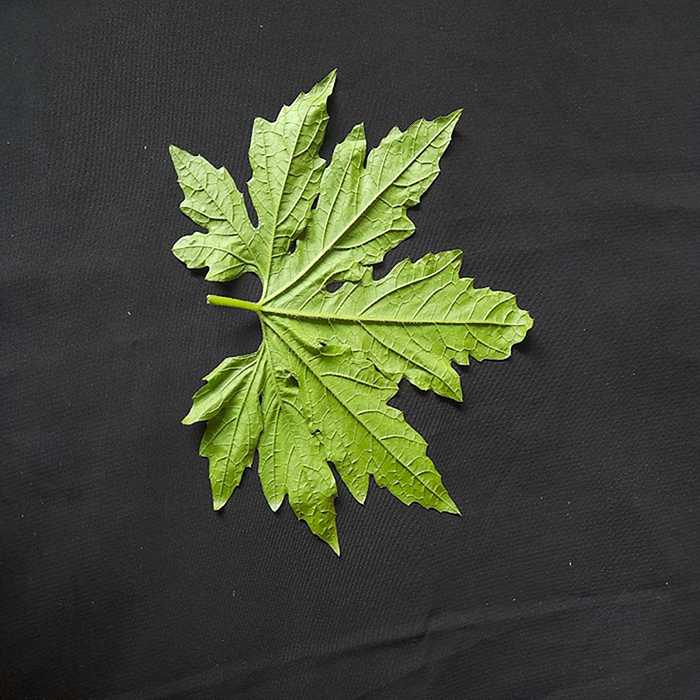
Plant: Bitter Gourd
Label: Fresh leaf